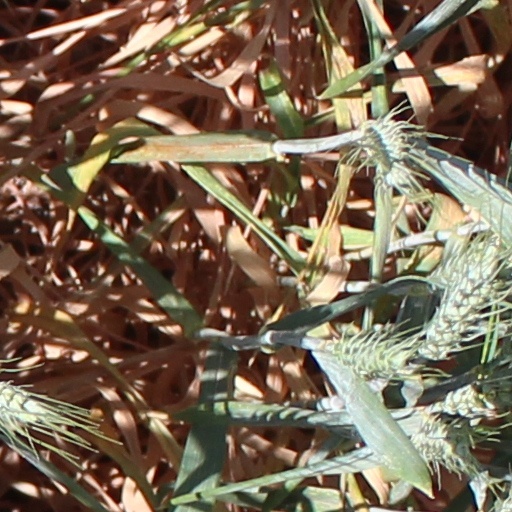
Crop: wheat